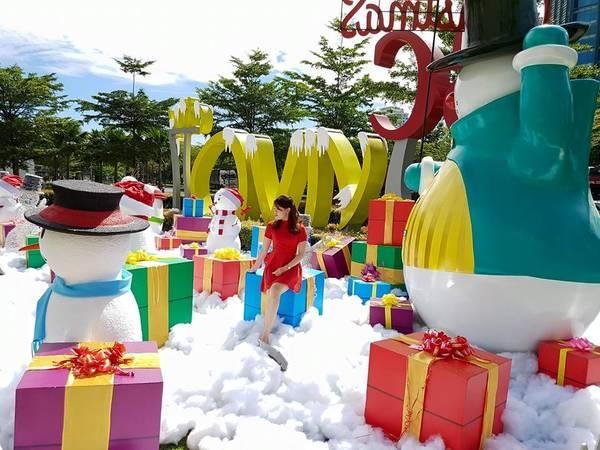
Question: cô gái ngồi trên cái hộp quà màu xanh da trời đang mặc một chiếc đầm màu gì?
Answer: cô ấy mặc chiếc đầm màu đỏ